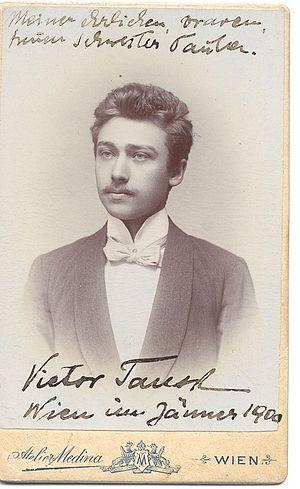
Un psychanalyste est un professionnel formé sur le plan théorique et pratique à mener des cures psychanalytiques.
Viktor Tausk, né le 12 mars 1879 à Žilina et mort le 3 juillet 1919 à Vienne est un médecin appartenant à la première génération des psychanalystes.